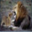
Label: lion